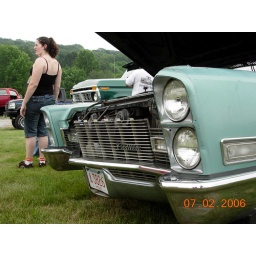
The girl in the black shirt is the owner!